Islam in Houston

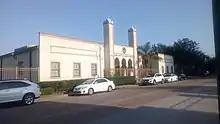
Islamic Society of Greater Houston (ISGH) headquarters (Eastside Main Center)

As of 2012, the city of Houston has the largest Muslim population in Texas and the largest Muslim population in the Southern United States. That year, Kate Shellnut of the "Houston Chronicle" wrote that "Some estimate that Muslims make up 1.2 percent of the city's population." In 2025, Muslims are now estimated at over 3%. As of 2012 the estimated population of Muslims in Houston was around 63,000. As of today, there are over 209 mosques and storefront religious centers, with the largest being the "Al-Noor" Mosque (Mosque of Light) of the Islamic Society of Greater Houston (ISGH).